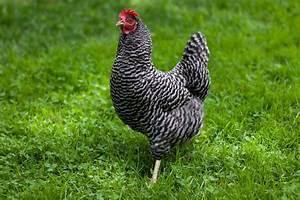
chicken